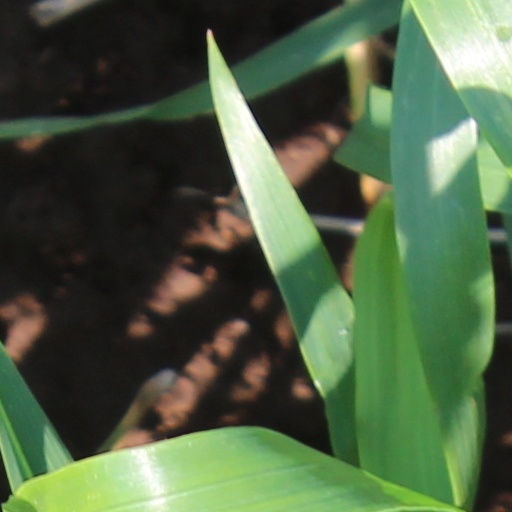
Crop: wheat